A120 road

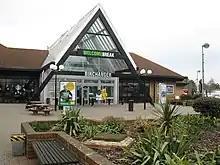
Birchanger Green service station at M11 motorway junction 8 (with the A120)

Entering Essex to the north of Bishop's Stortford and south of Stansted Mountfitchet, the A120 meets the B1383 Stansted Road at a roundabout. The route continues to bypass the north-eastern portion of Bishop's Stortford before meeting the A1250 Dunmow Road, then the M11 motorway at junction 8. The motorway runs southbound towards Harlow and London, and northbound towards Newmarket and Cambridge. Birchanger Green service station is accessed from the junction 8 roundabout. The roundabout also provides access to the B1256 towards Takeley and Little Canfield.